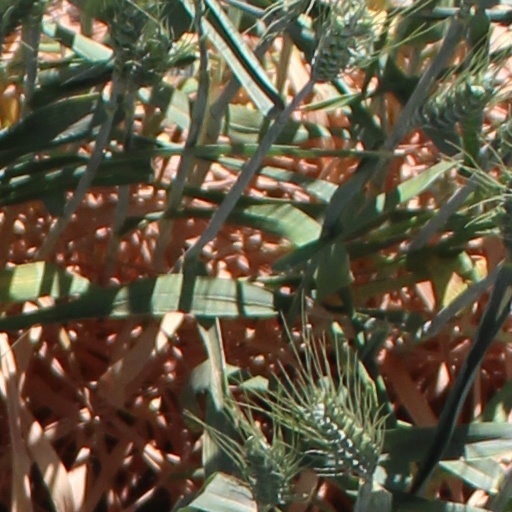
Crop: wheat